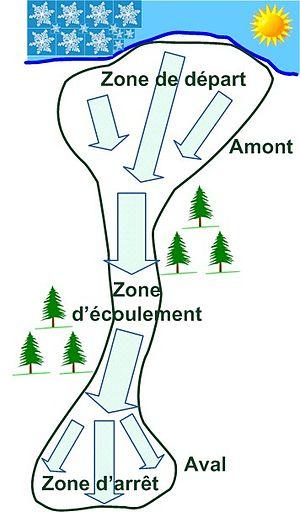
Schéma descriptif en 3 zones d'un site d'avalanche de neige
Une avalanche de neige est d'abord un phénomène physique : une masse de neige qui se détache puis dévale un versant de montagne sous l'effet de la pesanteur, ou, formulé autrement, le mouvement rapide sur une grande pente d'un volume de neige, à la suite d'une rupture d'équilibre dans le manteau neigeux initial.